Finland

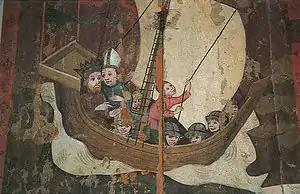
Eric IX of Sweden and Bishop Henry en route to Finland. Late medieval depiction from Uppland.

The 12th and 13th centuries were a violent time in the northern Baltic Sea. The Livonian Crusade was ongoing and the Finnish tribes such as the Tavastians and Karelians were in frequent conflicts with Novgorod and with each other. Also, during the 12th and 13th centuries several crusades from the Catholic realms of the Baltic Sea area were made against the Finnish tribes. Danes waged at least three crusades to Finland, in 1187 or slightly earlier, in 1191 and in 1202, and Swedes, possibly the so-called second Crusade to Finland, in 1249 against Tavastians and the third Crusade to Finland in 1293 against the Karelians. The so-called first Crusade to Finland, possibly in 1155, most likely never occurred.